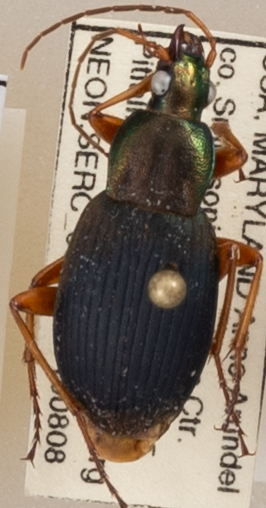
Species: Chlaenius aestivus
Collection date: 2019-08-08 04:00:00
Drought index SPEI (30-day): -0.46
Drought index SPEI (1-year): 1.28
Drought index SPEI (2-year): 1.69